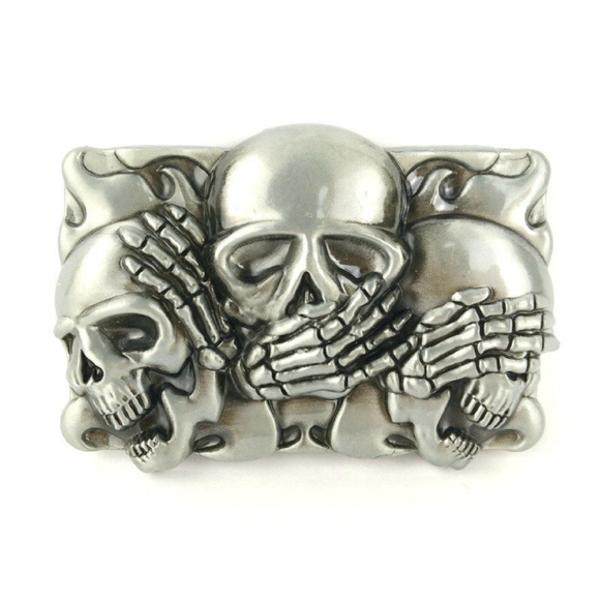
回答: 嫁のイビキ/嫁の手料理/嫁のスッピン